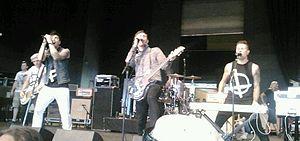
Lostprophets est un groupe de rock britannique, originaire de Pontypridd, au Pays de Galles. Formé en 1997 par le chanteur et parolier Ian Watkins, le bassiste Mike Lewis, le batteur Mike Chiplin et le guitariste Lee Gaze, le groupe est un projet parallèle punk hardcore de Public Disturbance. Ils font aussi partie de la scène musicale de Cardiff.